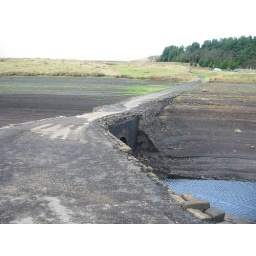
Old road usually submerged beneath the reservoir water